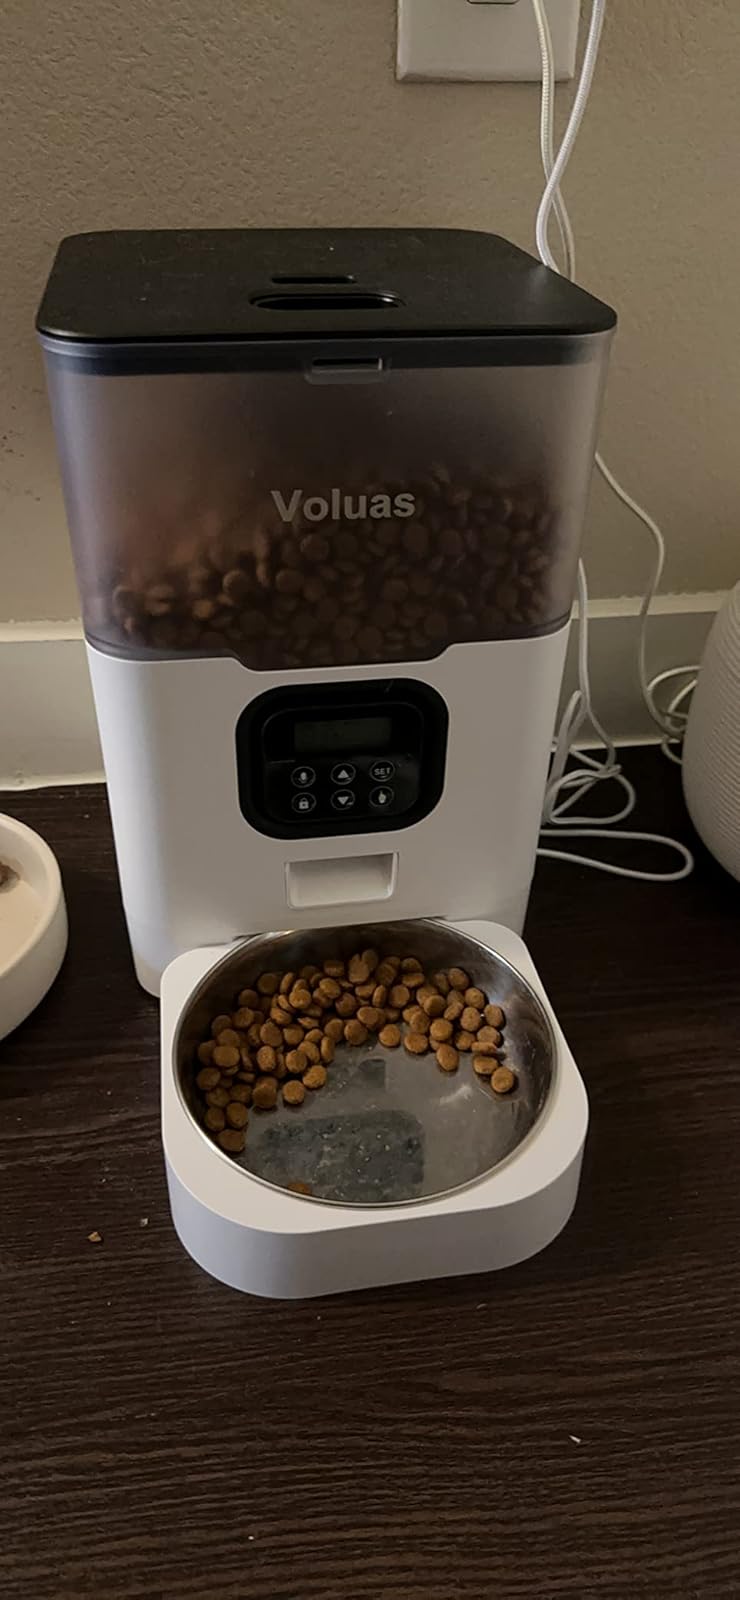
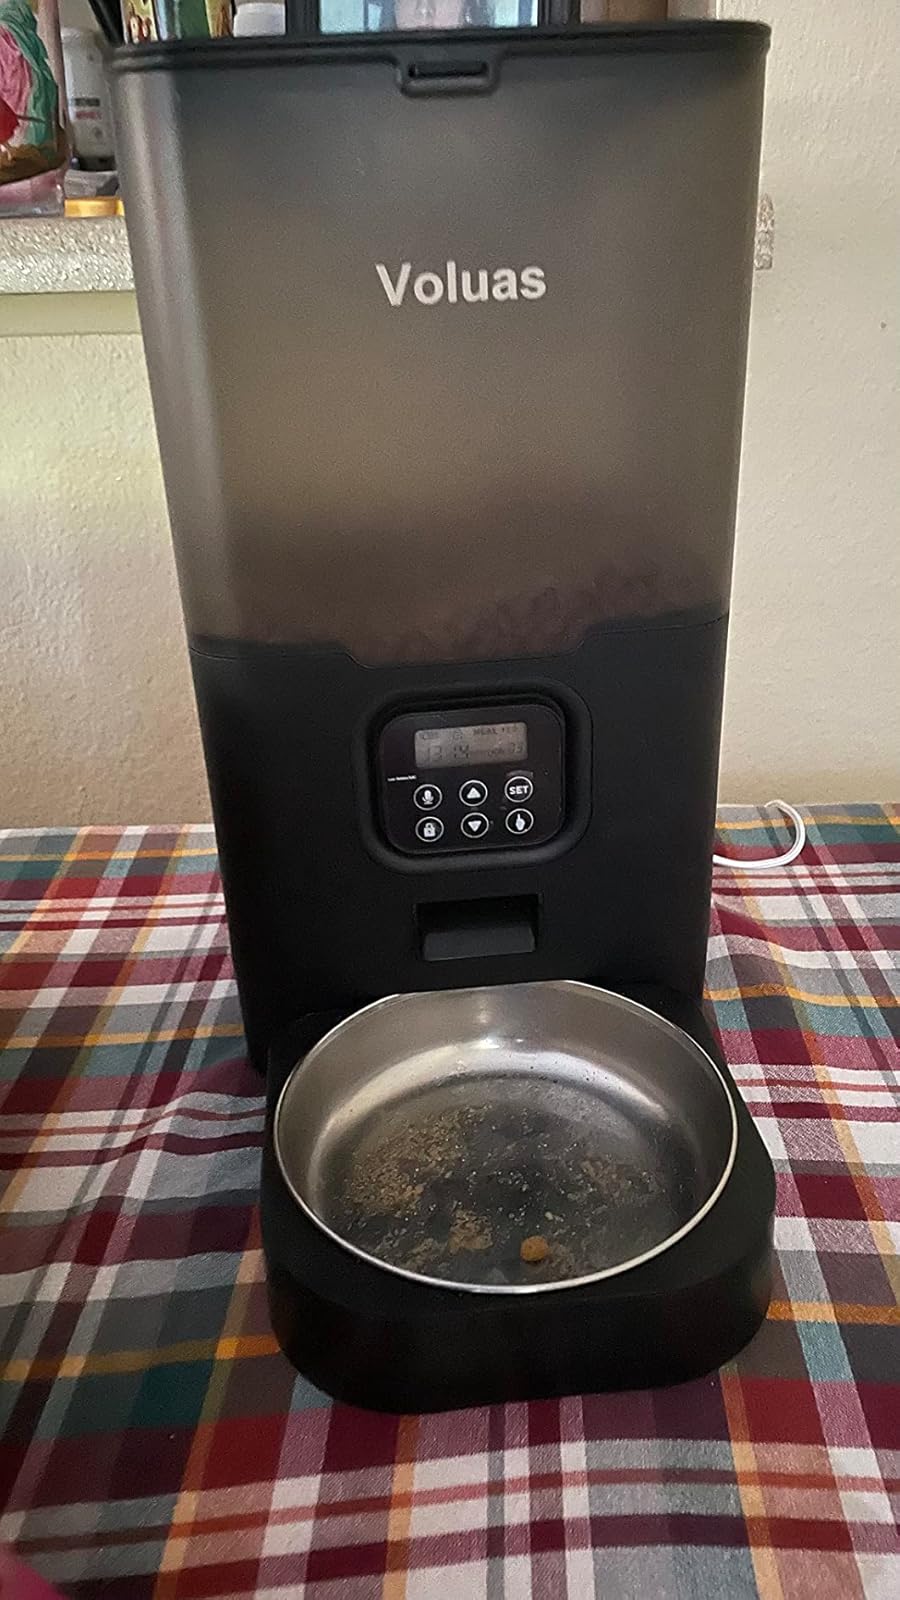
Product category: items_feeder
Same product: no